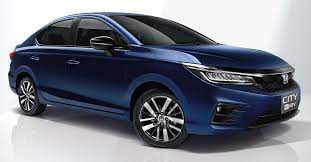
Vehicle type: Cars